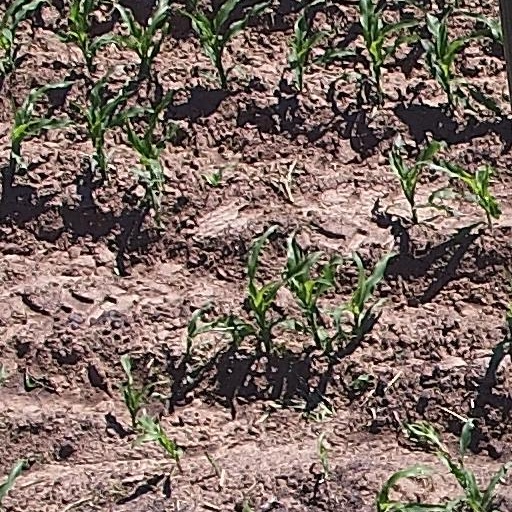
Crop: maize; corn